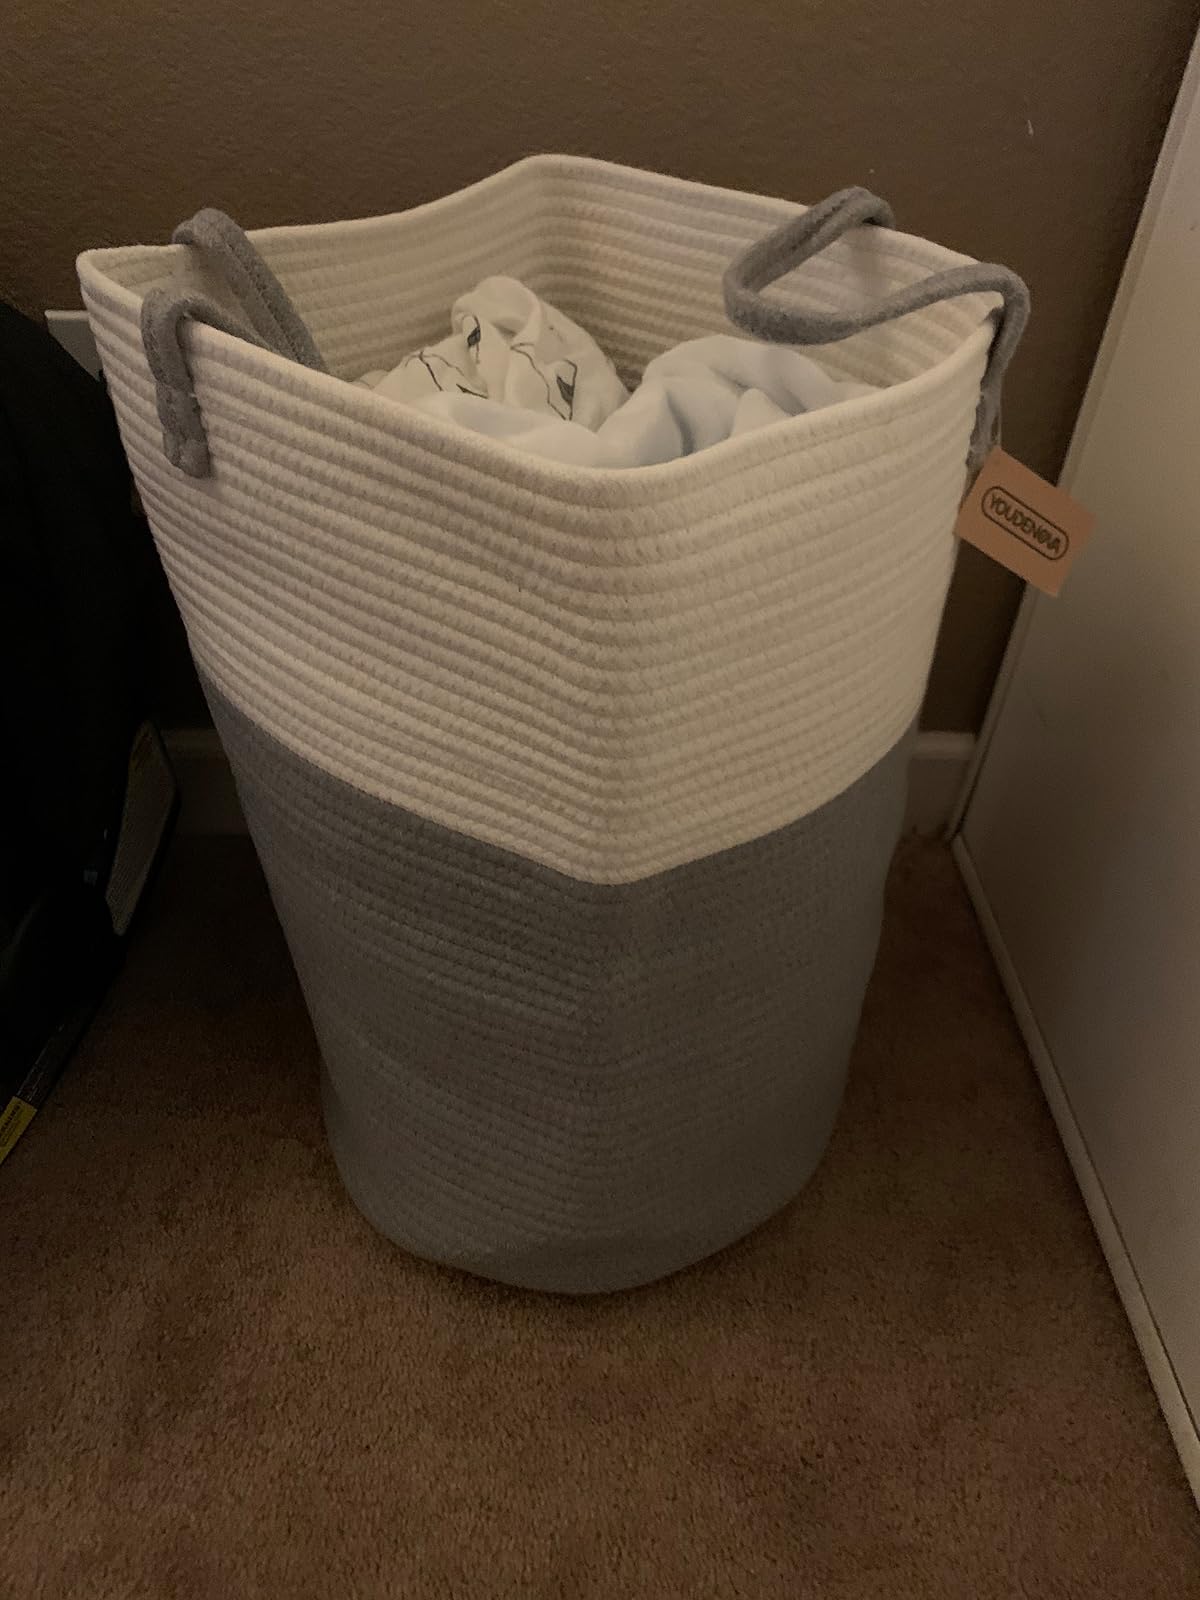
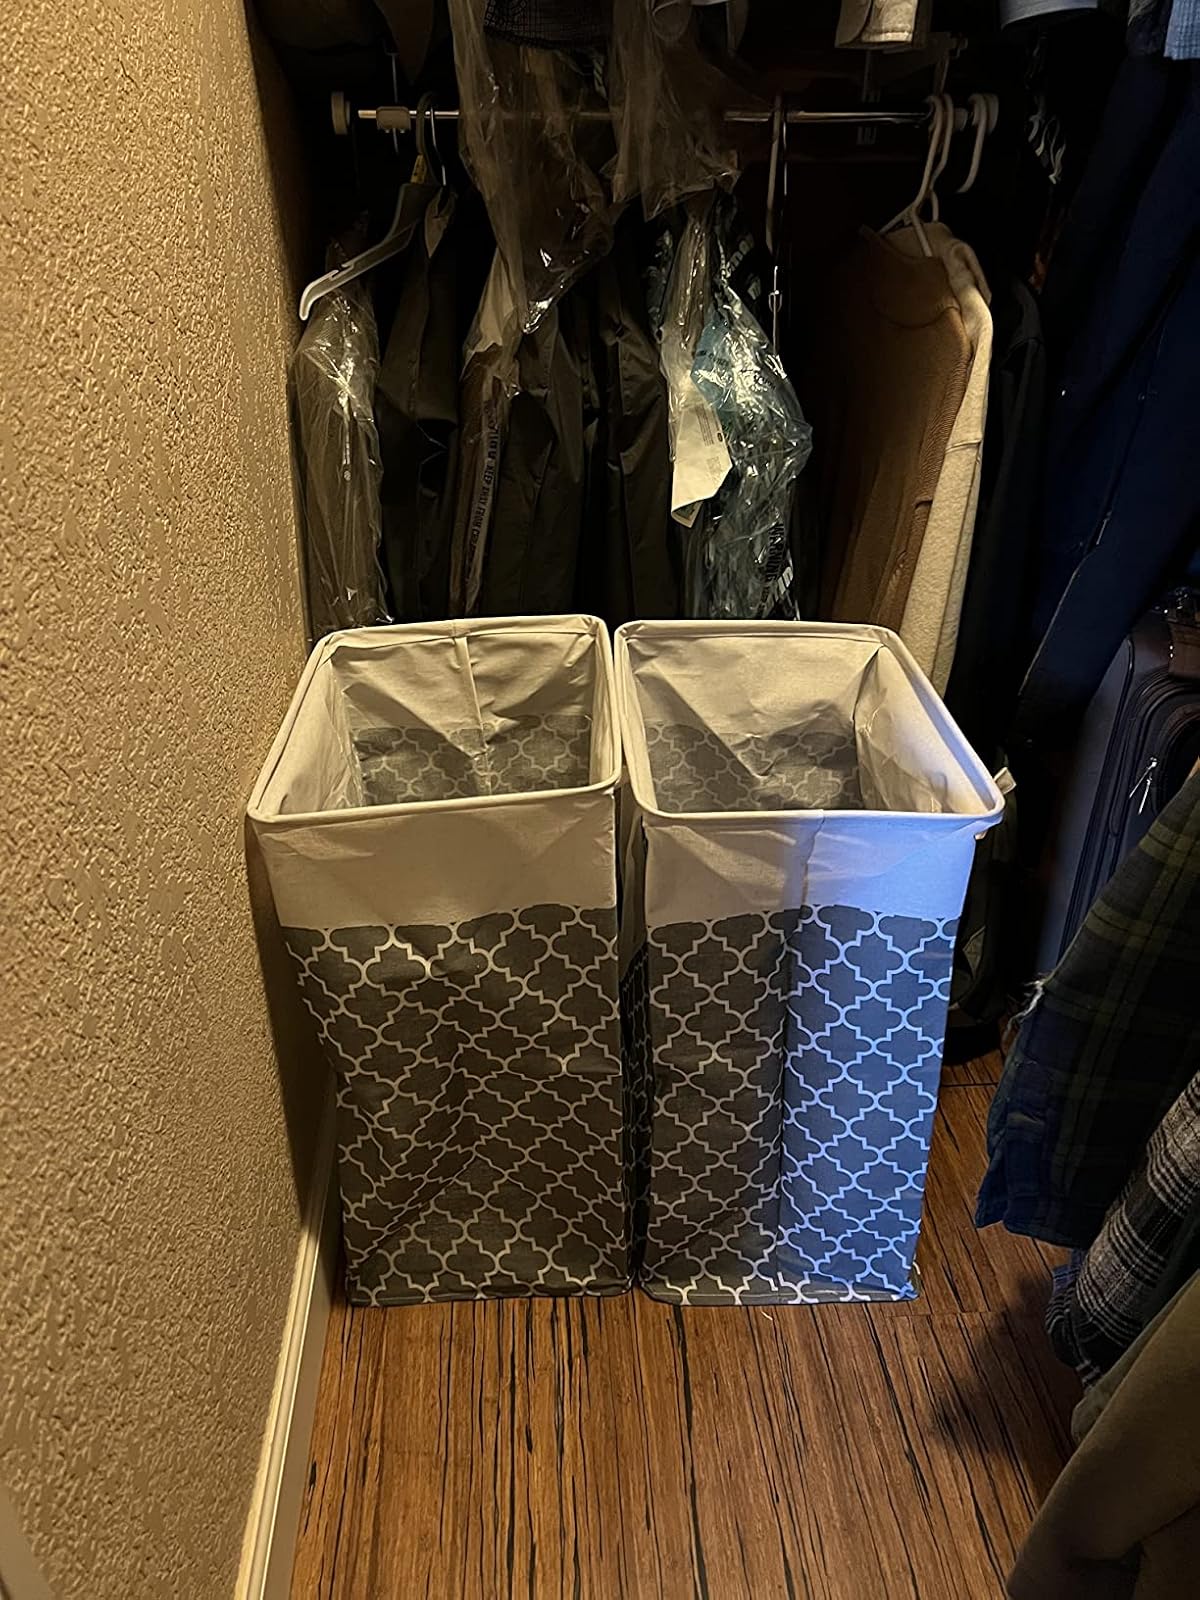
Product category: items_hamper
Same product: no